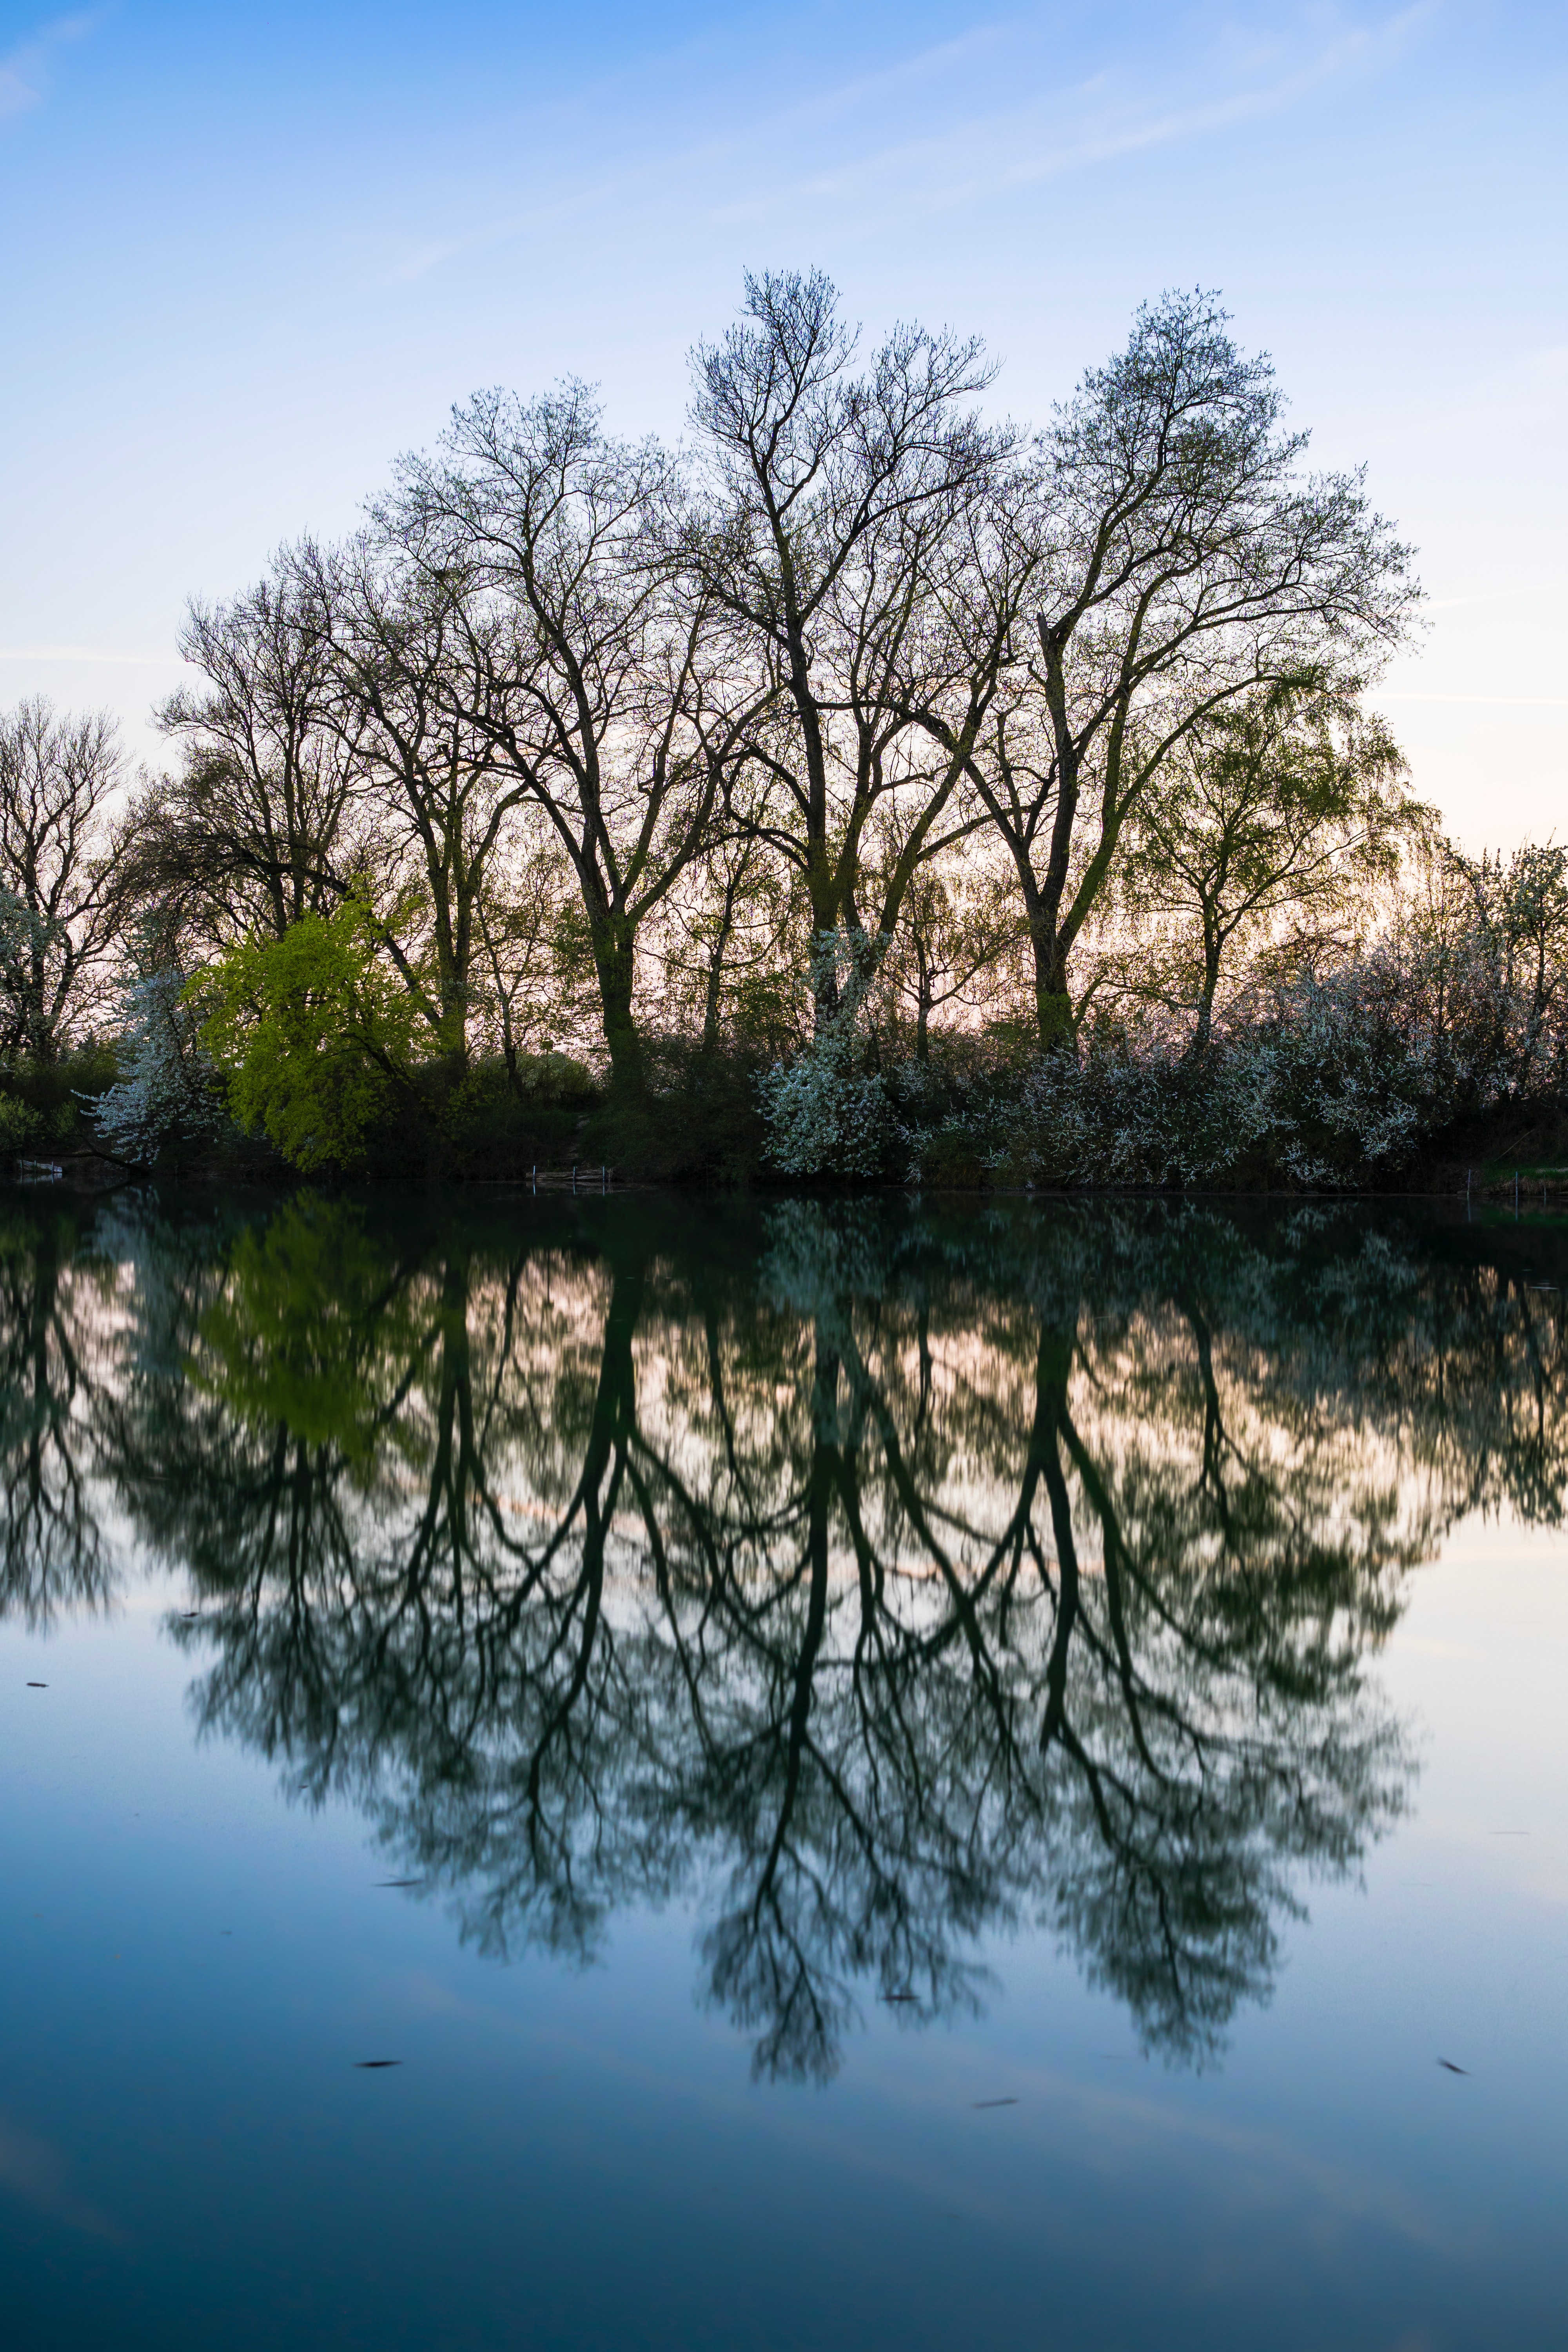
reflection, body of water, nature, natural landscape, water, tree, water resources, bank, sky, river, natural environment, bayou, lake, nature reserve, waterway, pond, watercourse, branch, plant, riparian forest, woody plant, spring, calm, wetland, landscape, floodplain, reservoir, channel, symmetry, swamp, marsh, bog